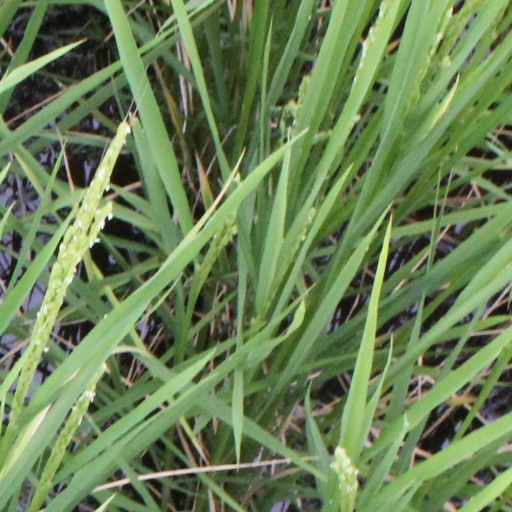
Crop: rice